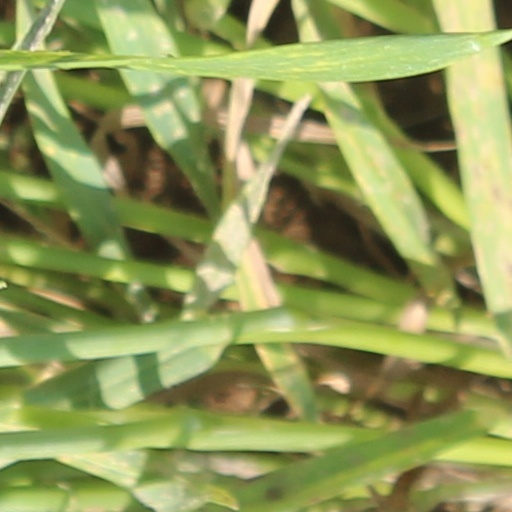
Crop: wheat